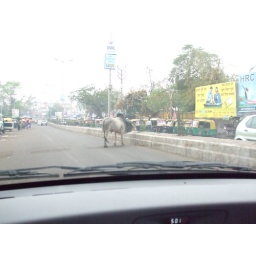
Another cow in the road